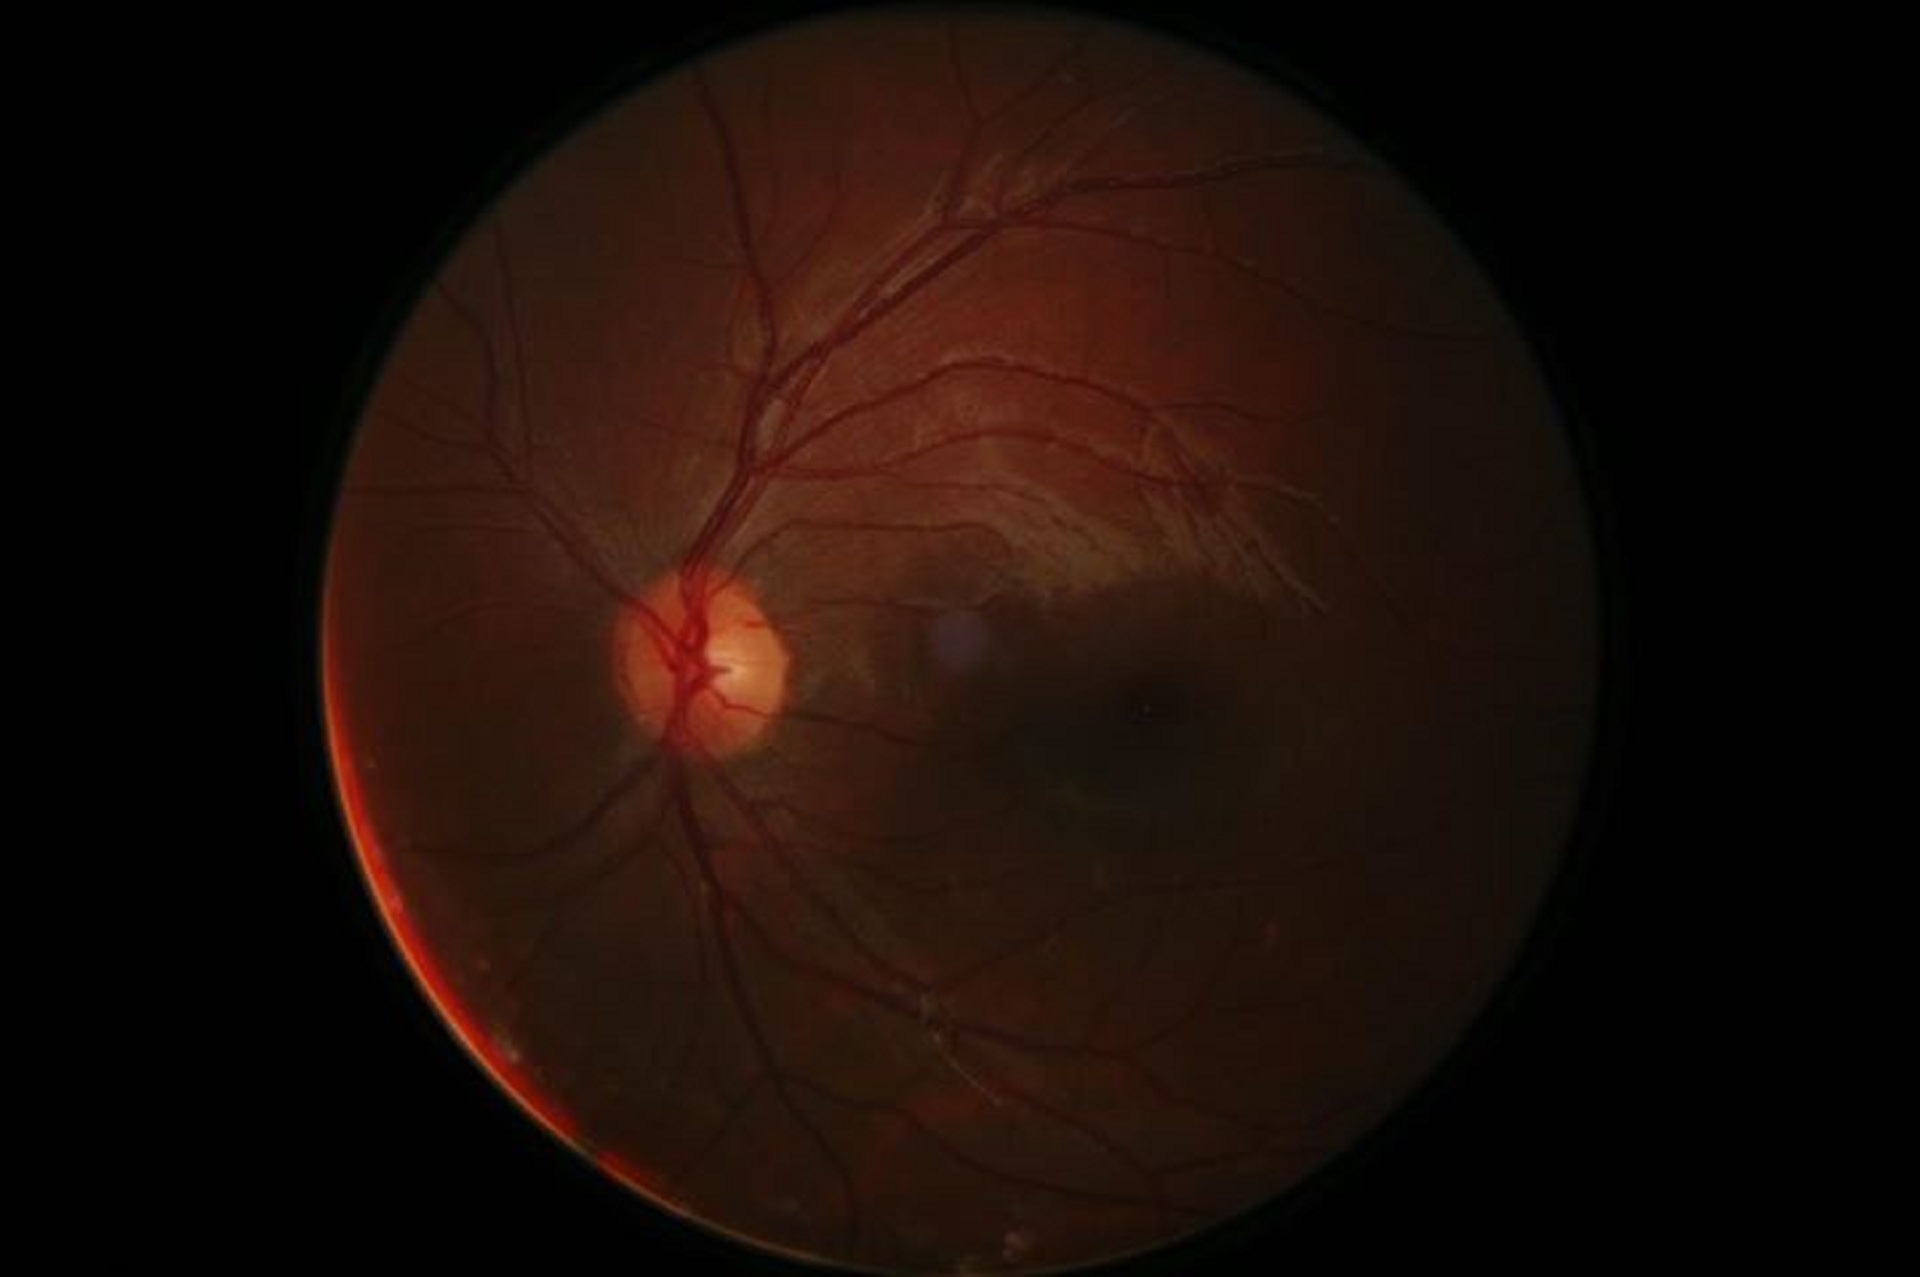
sun, atmosphere, biology, human, circle, vein, retina, earth, eye, digital, sphere, planet, anatomy, shape, eyeball, medical, optical, healthcare, nerve, optic, astronomical object, vascular, cornea, digital retinal photography, retinal